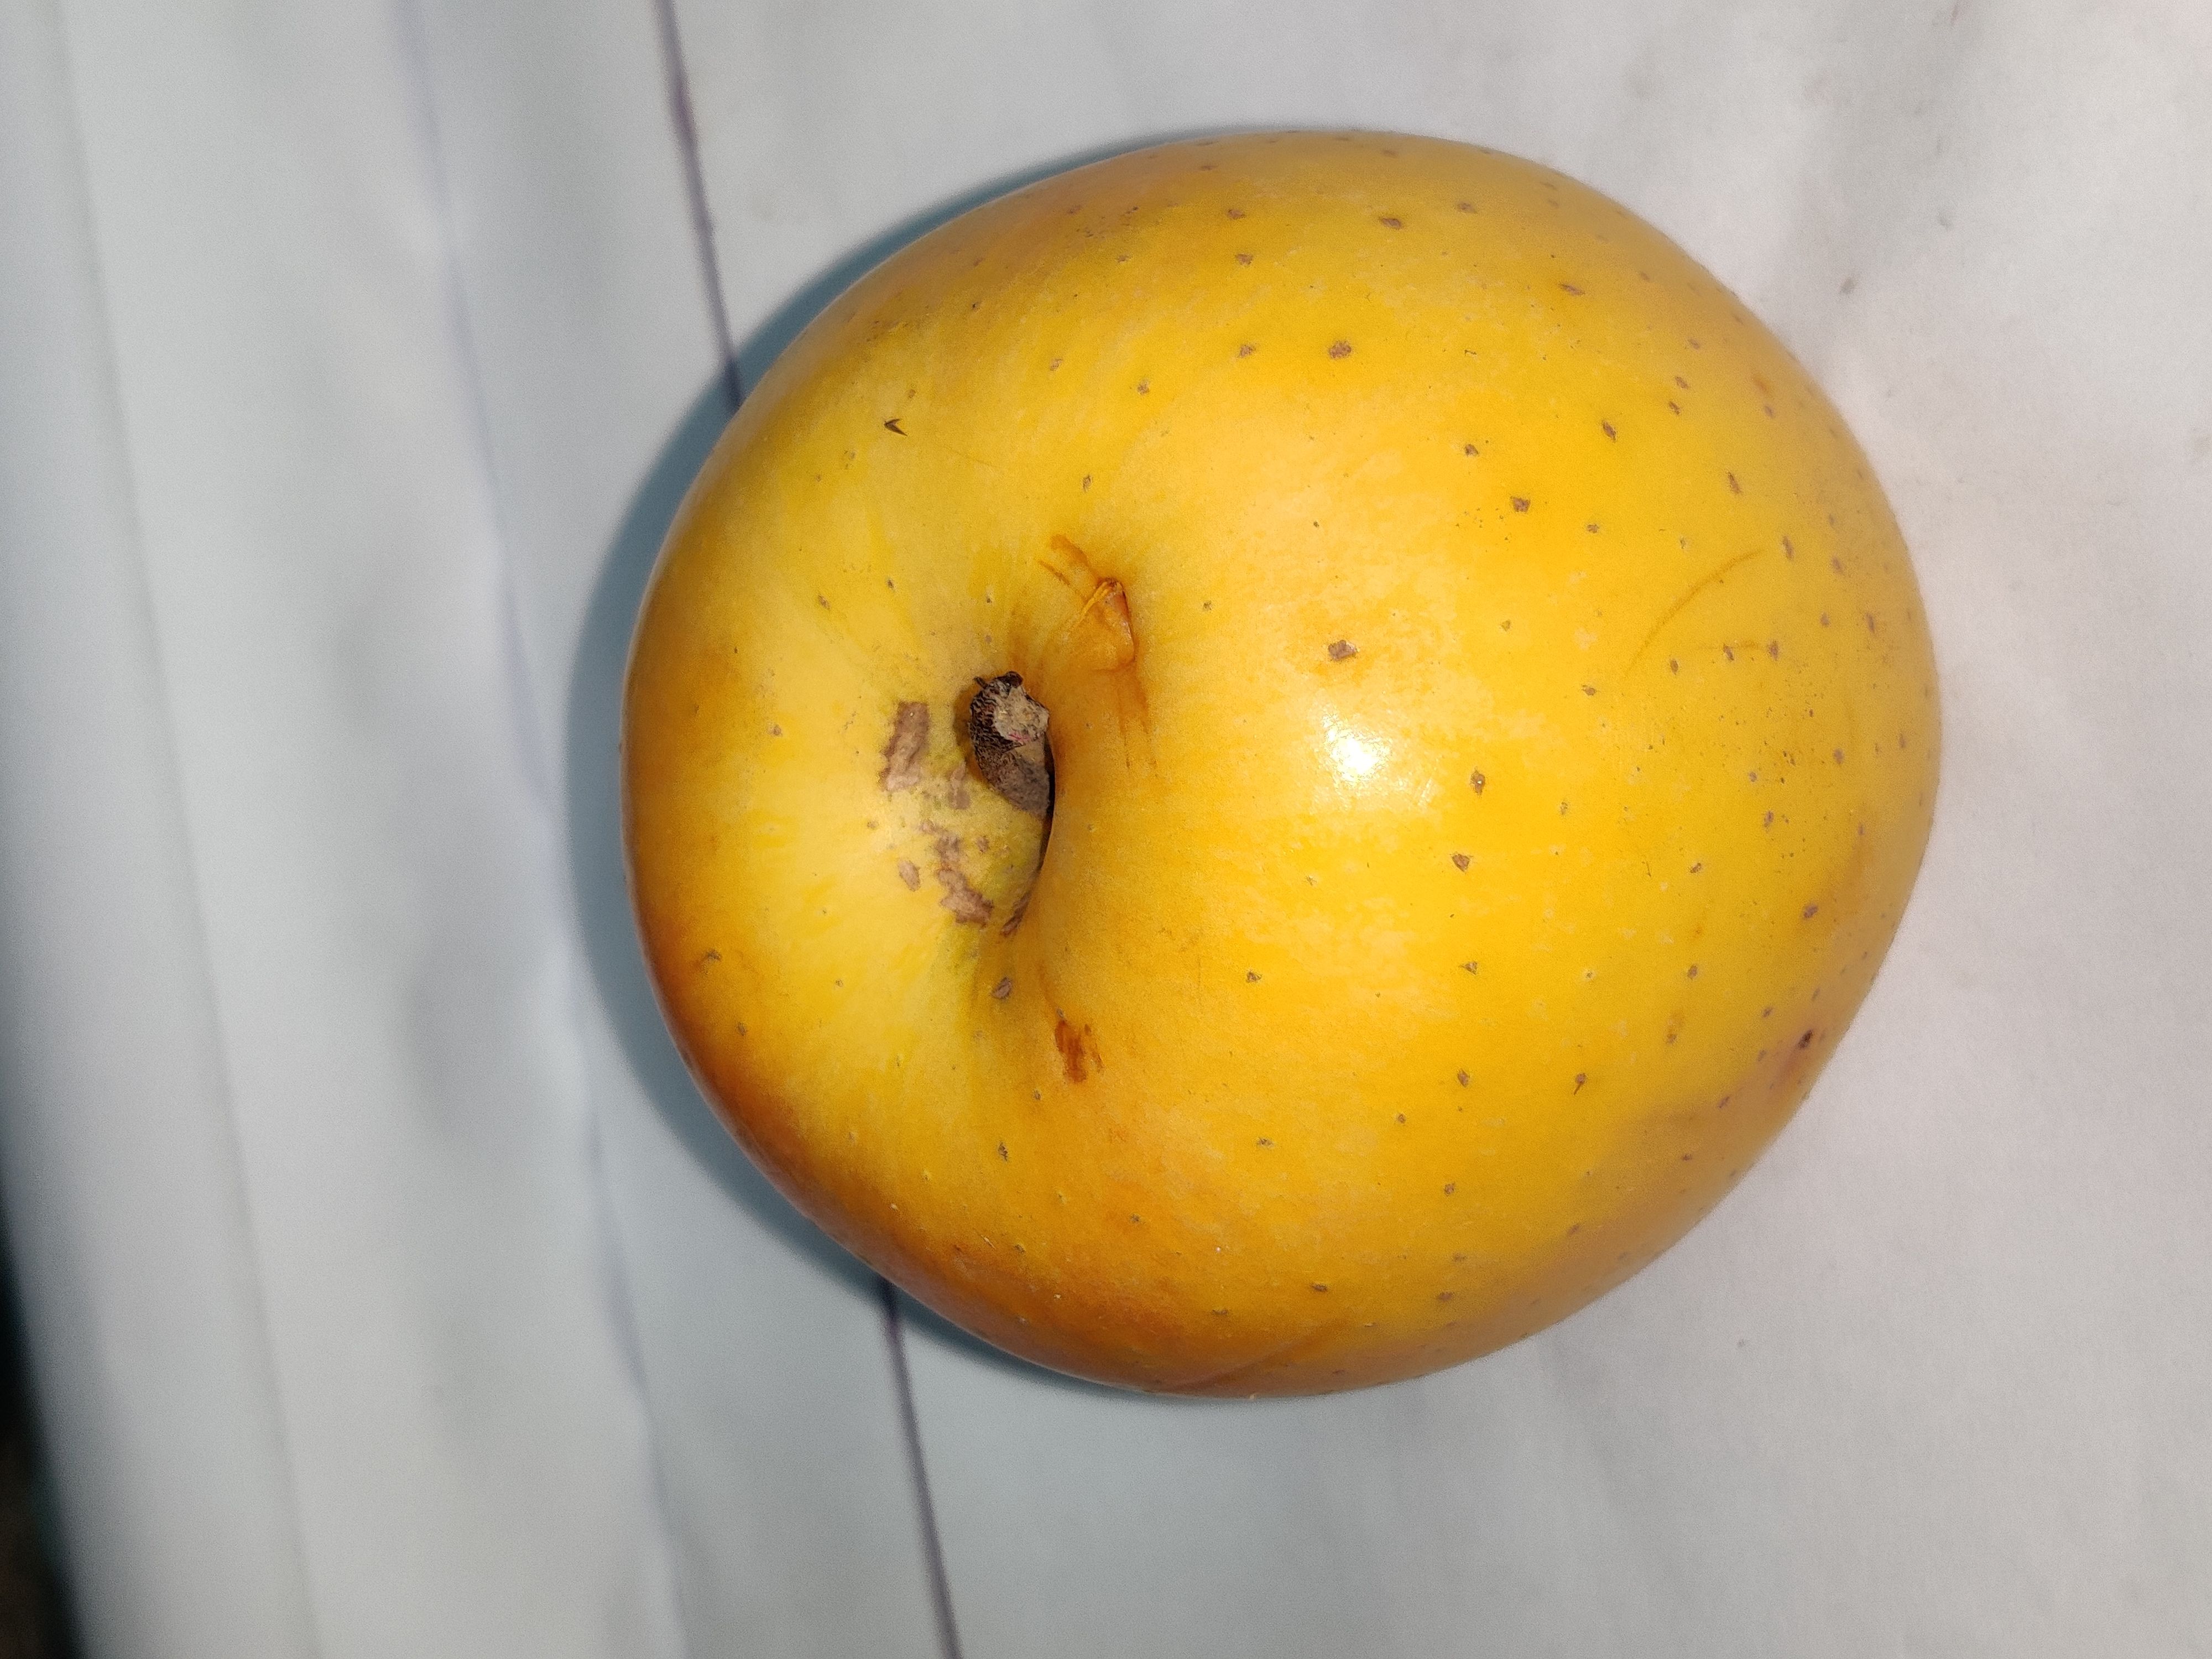
Fruit: apple
Grade: 2nd-grade